Irritation

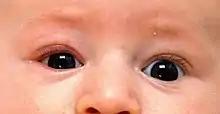
Infant with blepharitis on the right eye

Modern office work with use of office equipment has raised concerns about possible adverse health effects. Since the 1970s, reports have linked mucosal, skin, and general symptoms to work with self-copying paper. Emission of various particulate and volatile substances has been suggested as specific causes. These symptoms have been related to Sick Building Syndrome, which involves symptoms such as irritation to the eyes, skin, and upper airways, headache and fatigue.